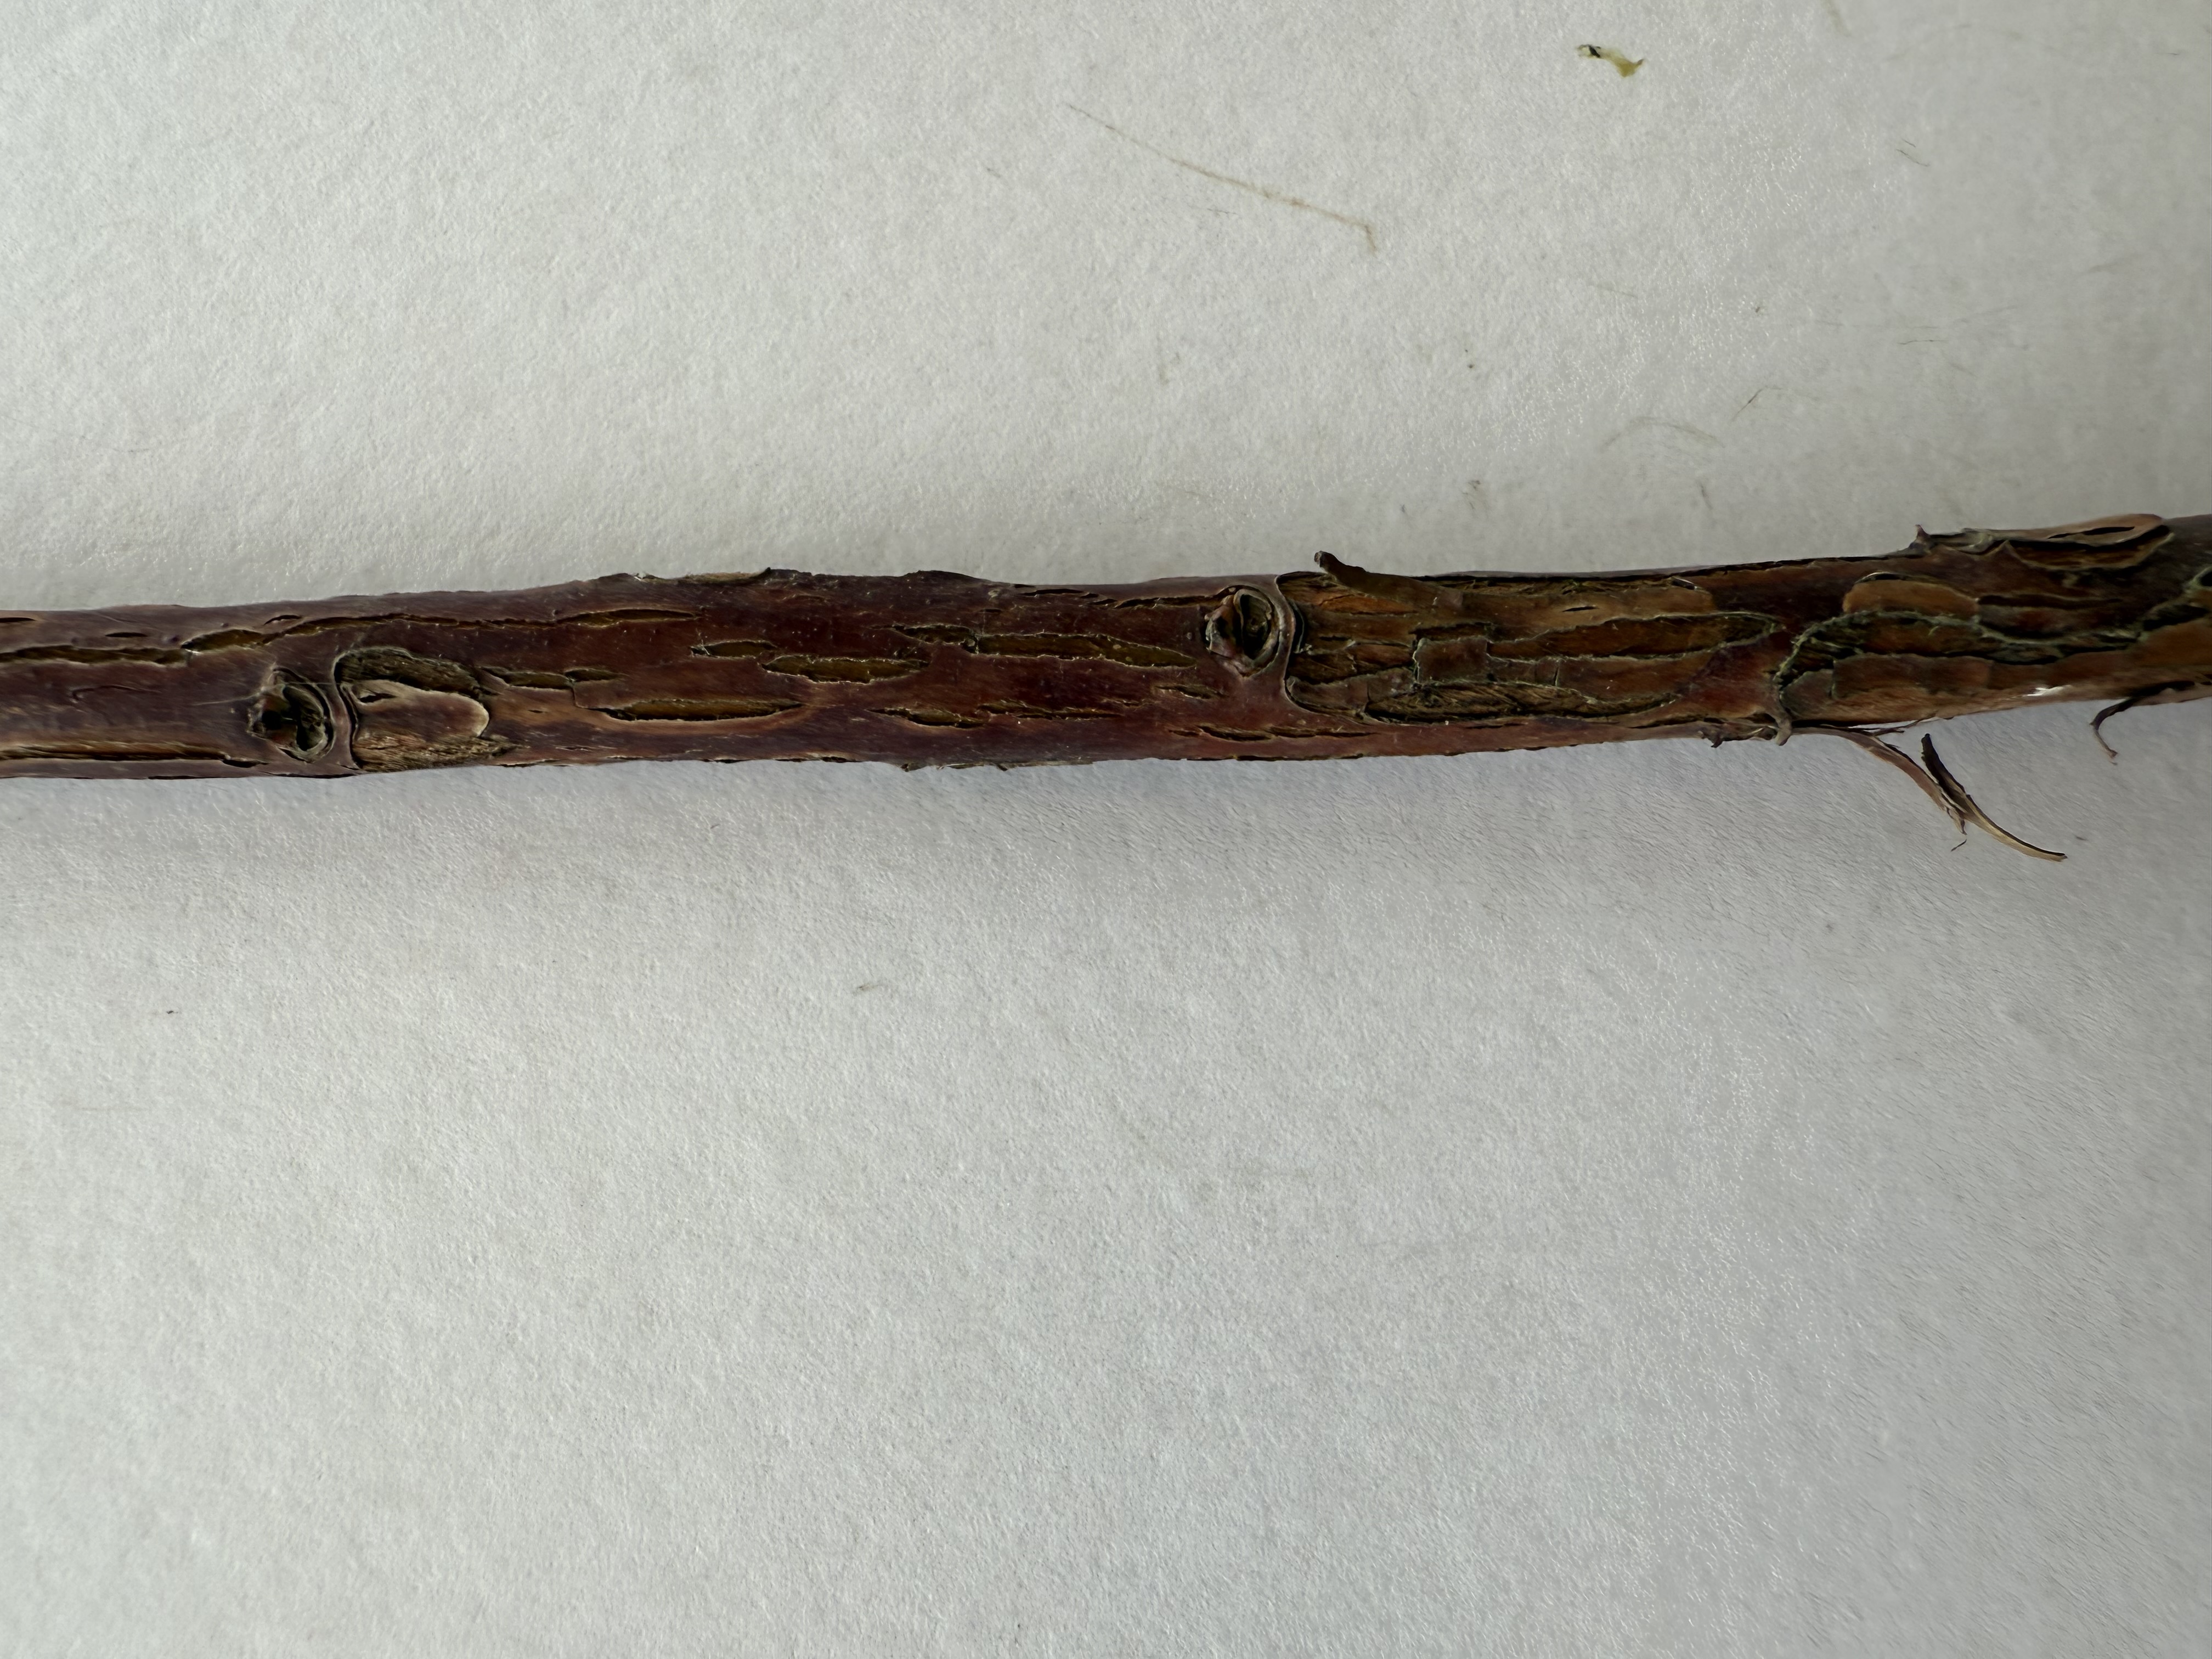
Variety: Strawberry Tree